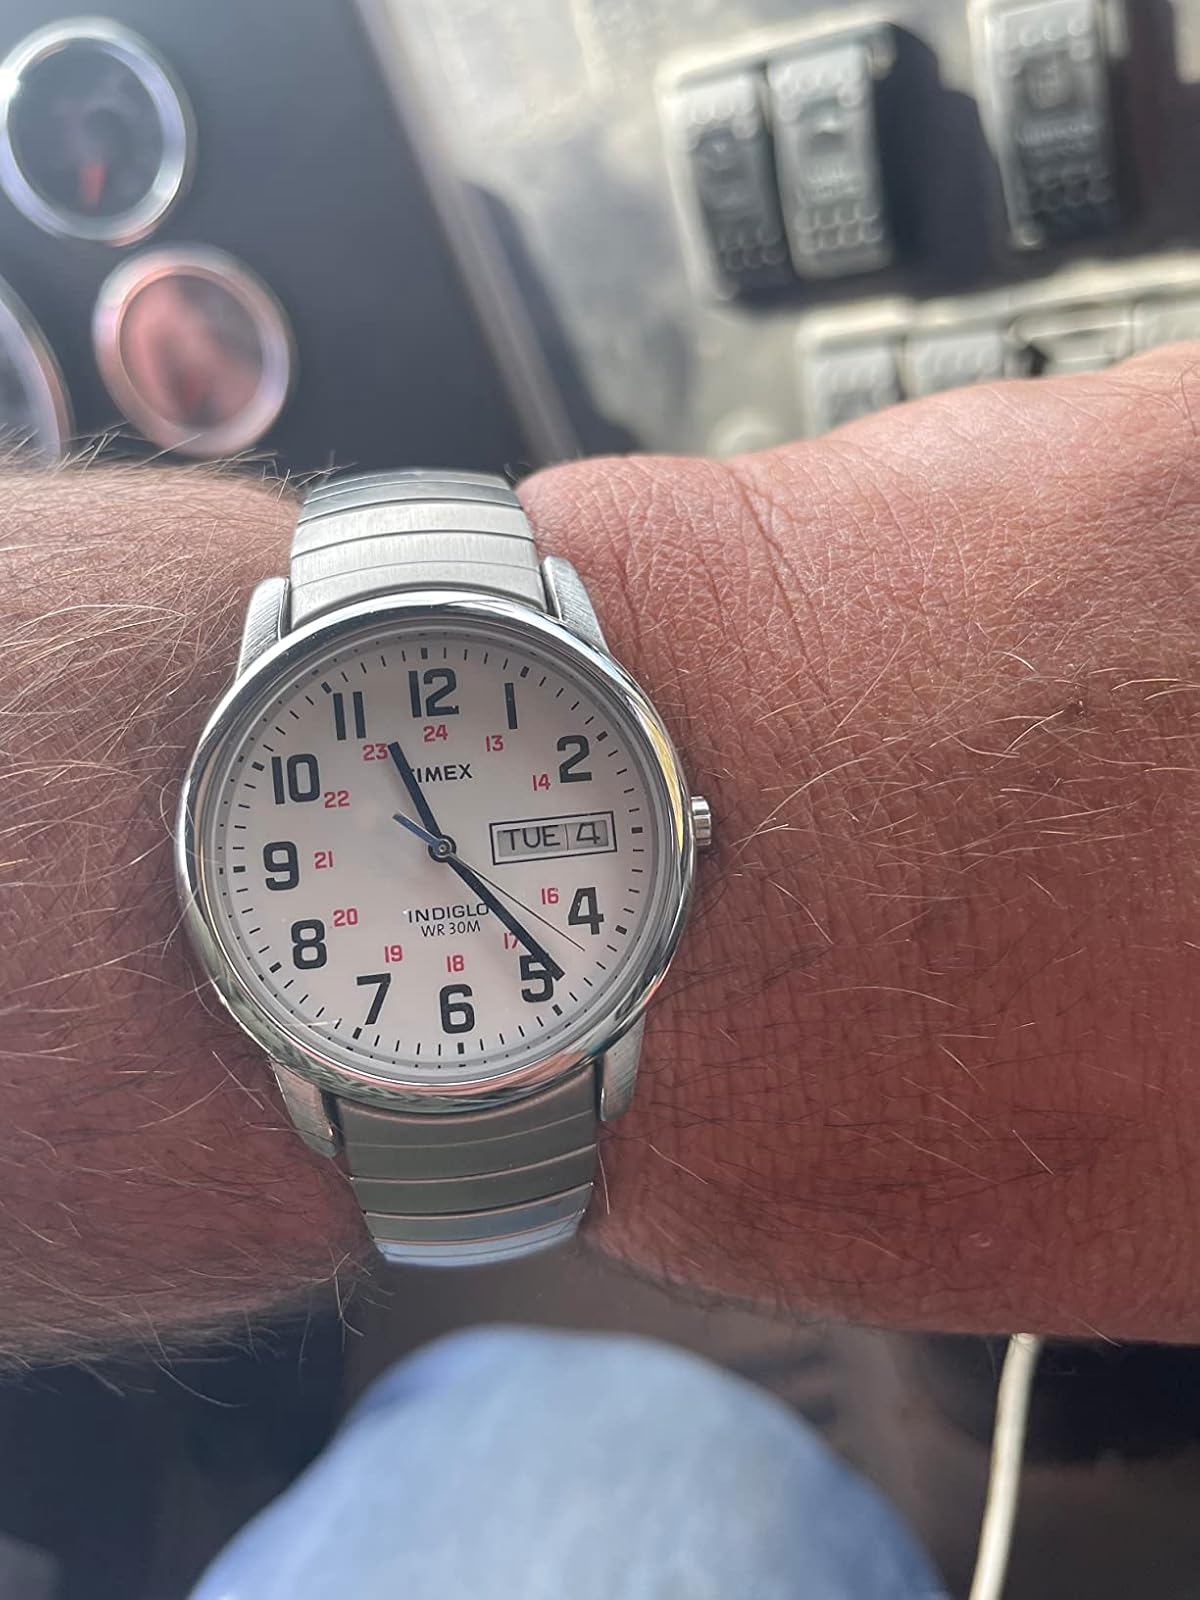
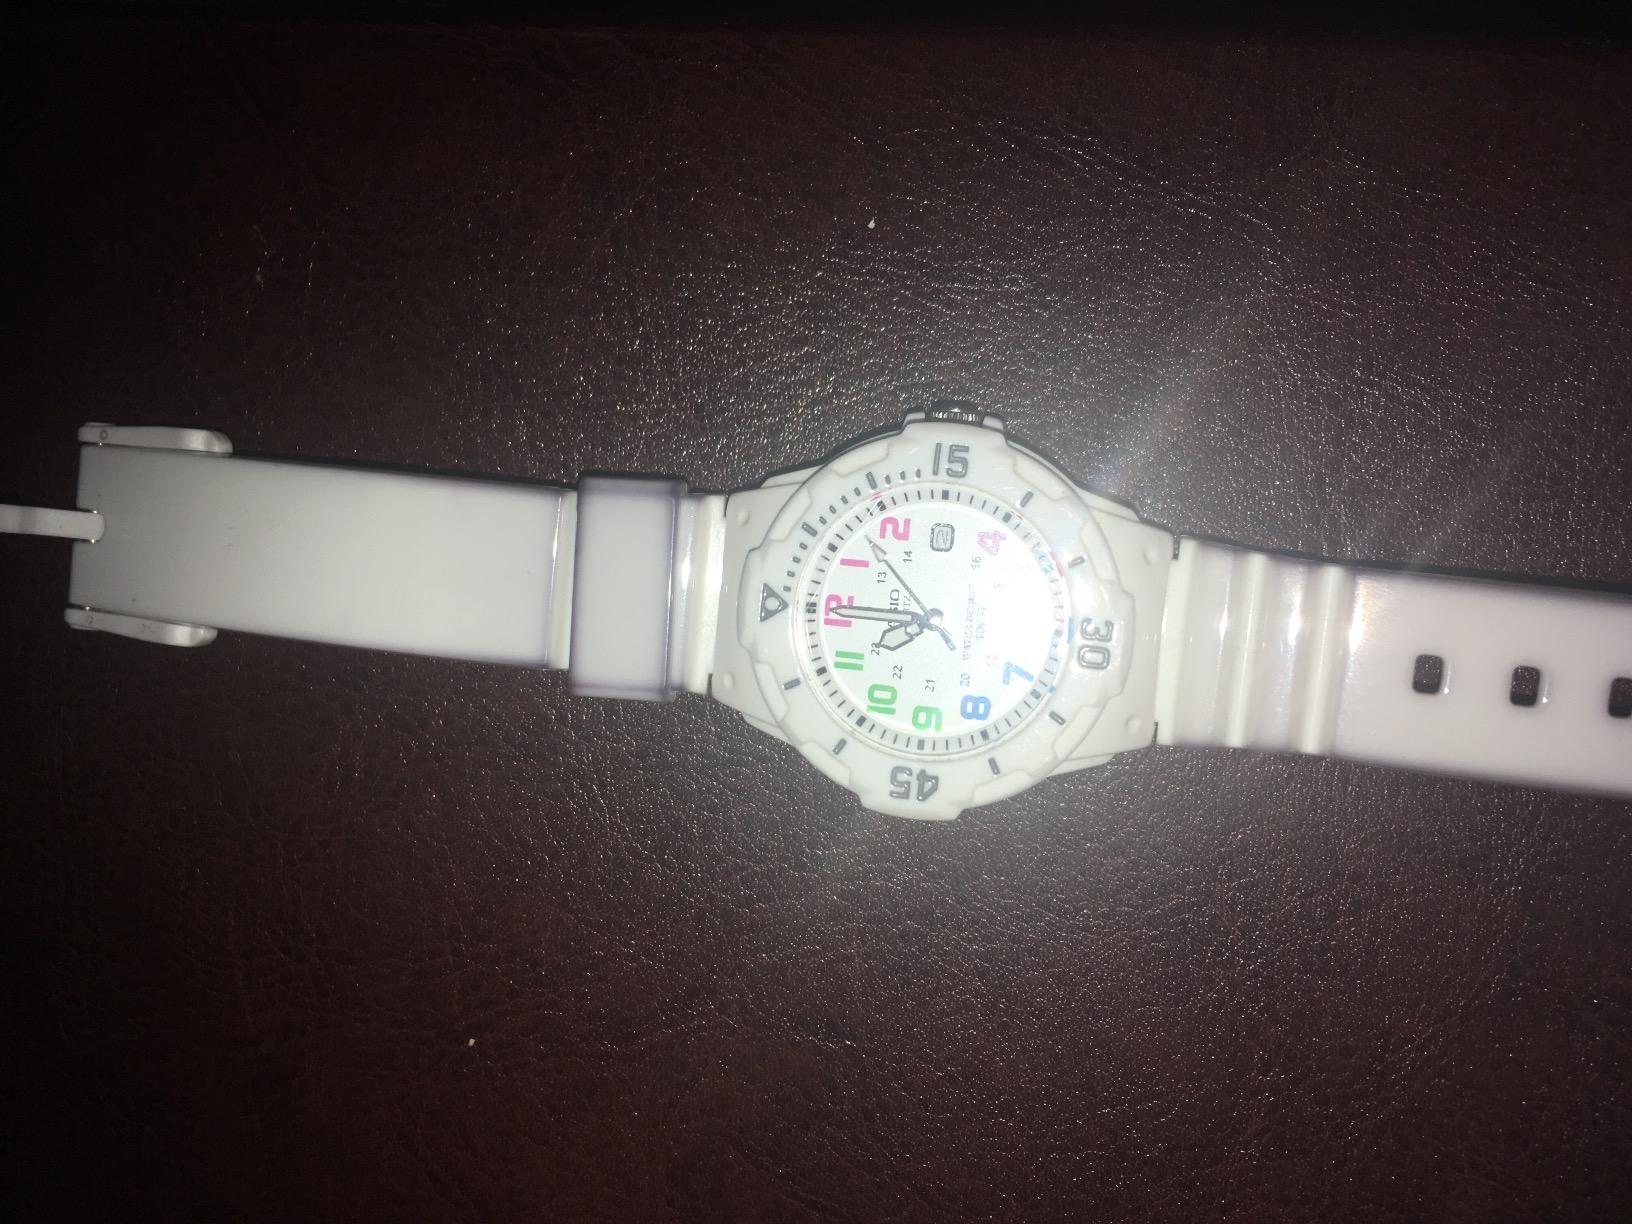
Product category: accessories_watch
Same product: no